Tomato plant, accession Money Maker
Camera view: tilt-top (135 deg); turntable rotation: 330 degrees
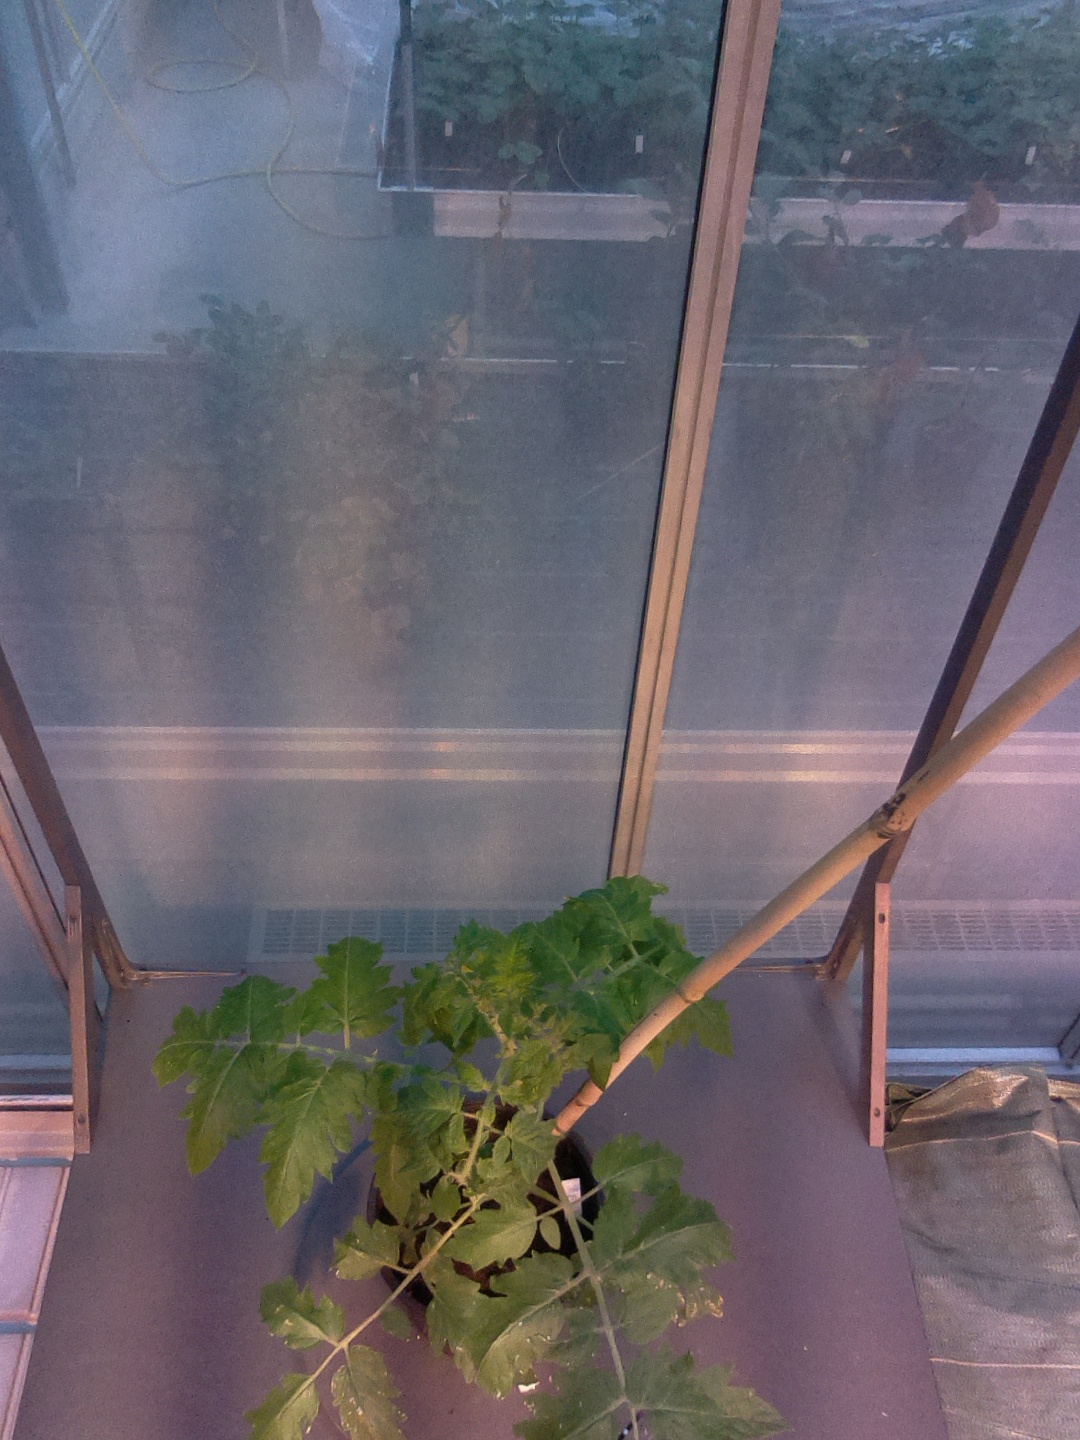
BBCH growth stage 20: First Side shoot start formed